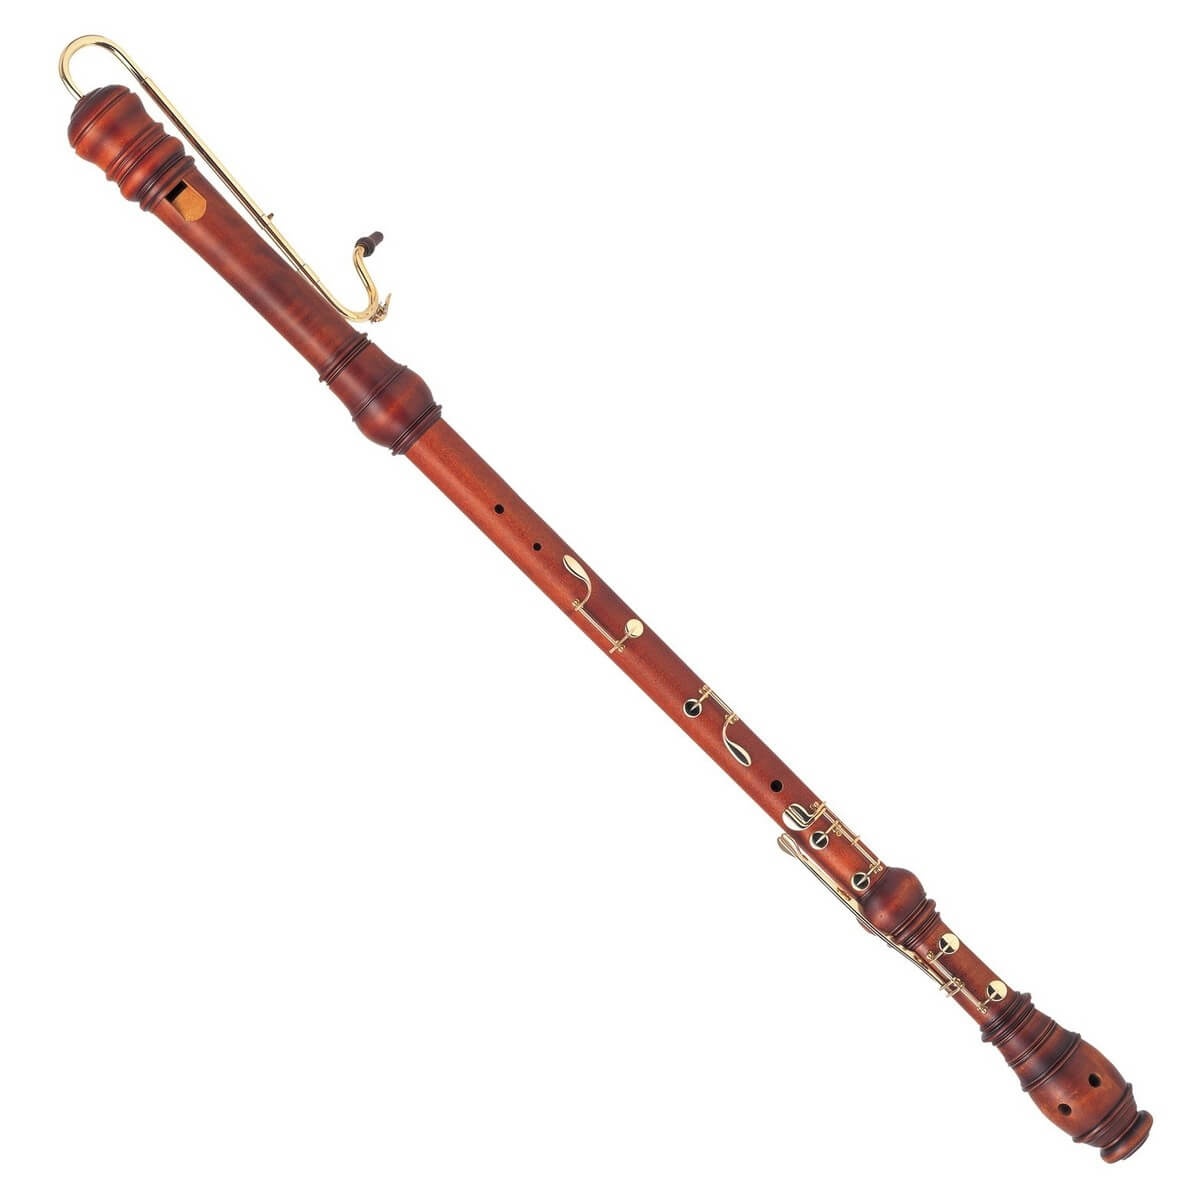
Yamaha YRGB-61 Greatbass Recorder
Unleash Deep, Resonant Tones with the Yamaha YRGB61 Great Bass Recorder in Maple Immerse yourself in the world of rich, low-end sound with the Yamaha YRGB61 Great Bass Recorder, the ultimate instrument for experienced players and discerning musicians seeking exceptional quality and performance. This hand-crafted masterpiece, constructed from stunning maple wood, delivers a deep, resonant tone that will captivate audiences and elevate your musical journey. Key Features: Exquisite maple wood construction: Experience the warmth and beauty of natural wood, contributing to both the rich sound and elegant aesthetic. Exceptional tonal depth: Enjoy the powerful, resonant low notes that only a great bass recorder can deliver. Baroque fingering system: Familiar and comfortable for experienced recorder players. Arched windway: Enhances responsiveness and tonal control. Adjustable crook and roller keys: Ensure comfortable playing position and precise finger technique. Removable wooden peg: Offers greater stability and projection when desired. Includes hard case: Provides secure protection for your valuable instrument. More Than Just an Instrument: Unleash your musical potential: The YRGB61's superior craftsmanship and playability empower you to express yourself with confidence and nuance. Captivate your audience: Fill any venue with the deep, resonating tones of this exceptional instrument. Invest in your musical journey: The YRGB61 is a valuable investment that will grow with your artistry for years to come. Technical Specifications: Tuning: Great Bass (F) Fingering system: Baroque Body material: Maple wood Key material: Nickel silver Includes: Hard case, wooden peg
Brand: Amar
Category: Arts & Entertainment > Hobbies & Creative Arts > Musical Instruments > Woodwinds > Recorders > Great Bass Recorders